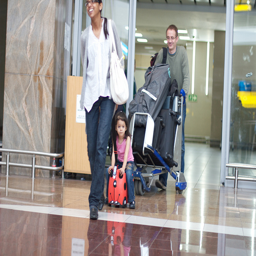
a little girl riding a cart while in the airport
A group of people with suitcases in a room.
A little girl rides on her mother's luggage
Three people are leaving and area with luggage while the child rides on a rolling suitcase.
People in airport with luggage passing through doors